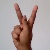
The image shows a hand gesture representing the letter 'K' in Indian Sign Language.